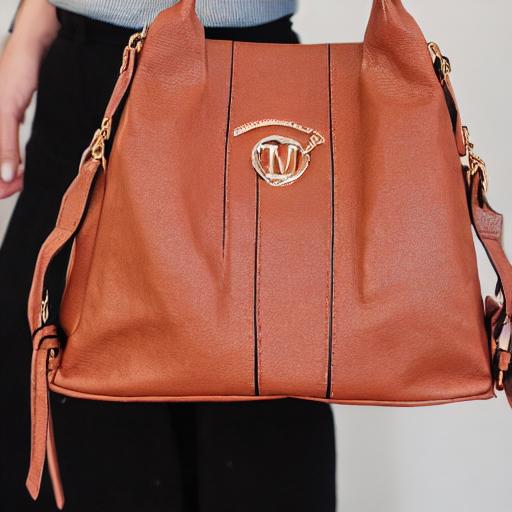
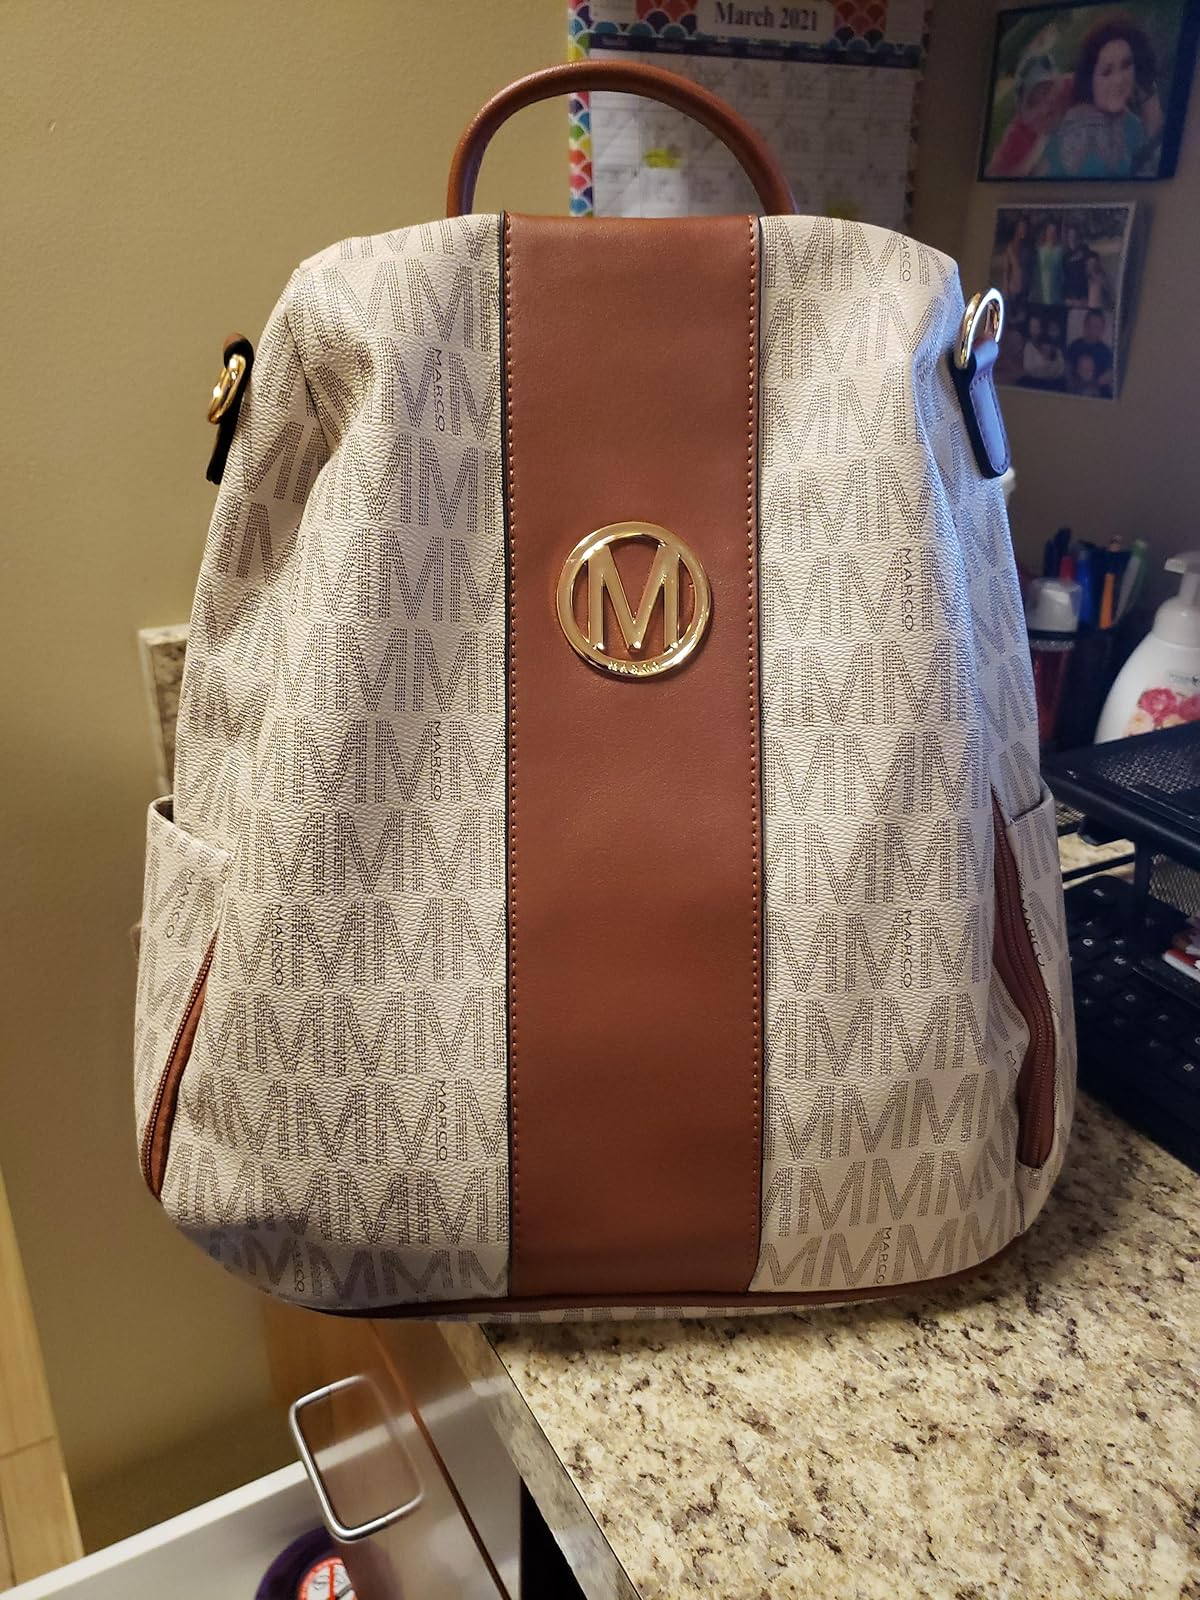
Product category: accessories_handbag
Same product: no